Nikon Z-mount

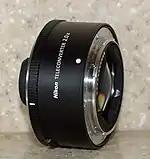
TC-2.0x teleconverter

The Nikon teleconverters are only compatible with select Nikon Z lenses. They cannot be used in conjunction with the FTZ adapter. Z-mount teleconverters cannot be mounted on top of each other.